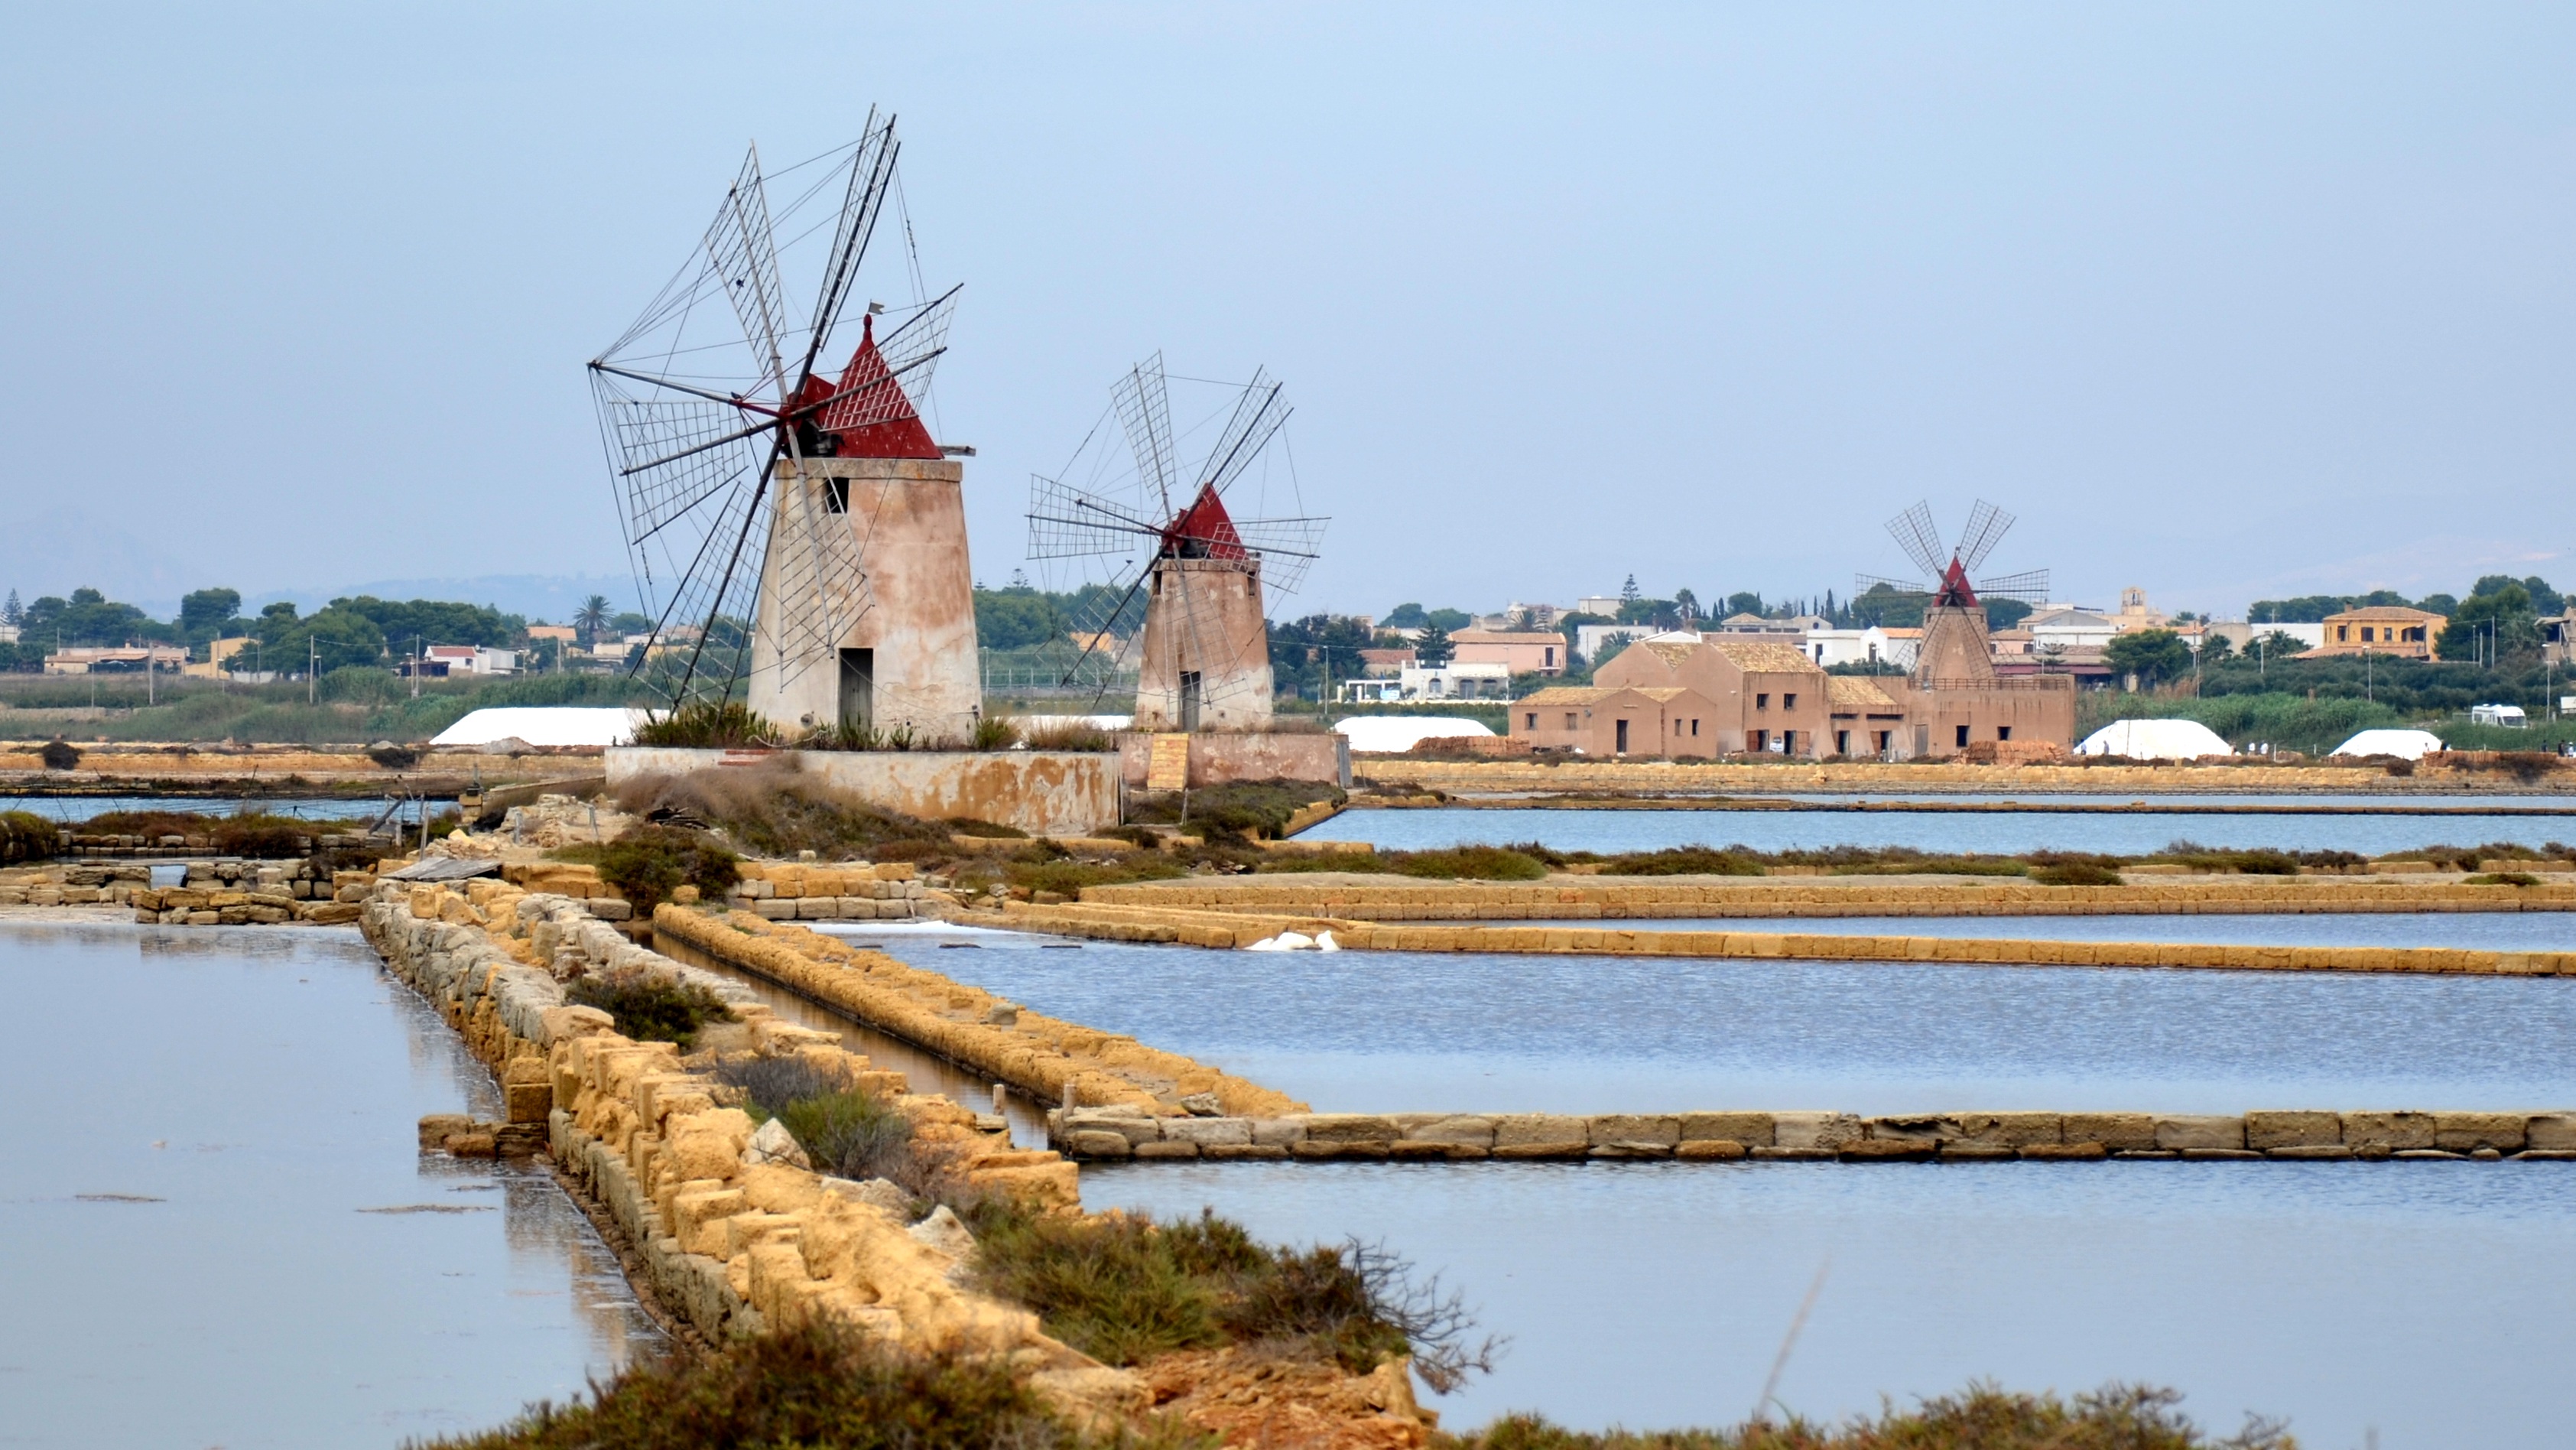
windmill, building, tower, waterway, mill, sicily, salt marshes, marsala